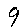
Label: 9